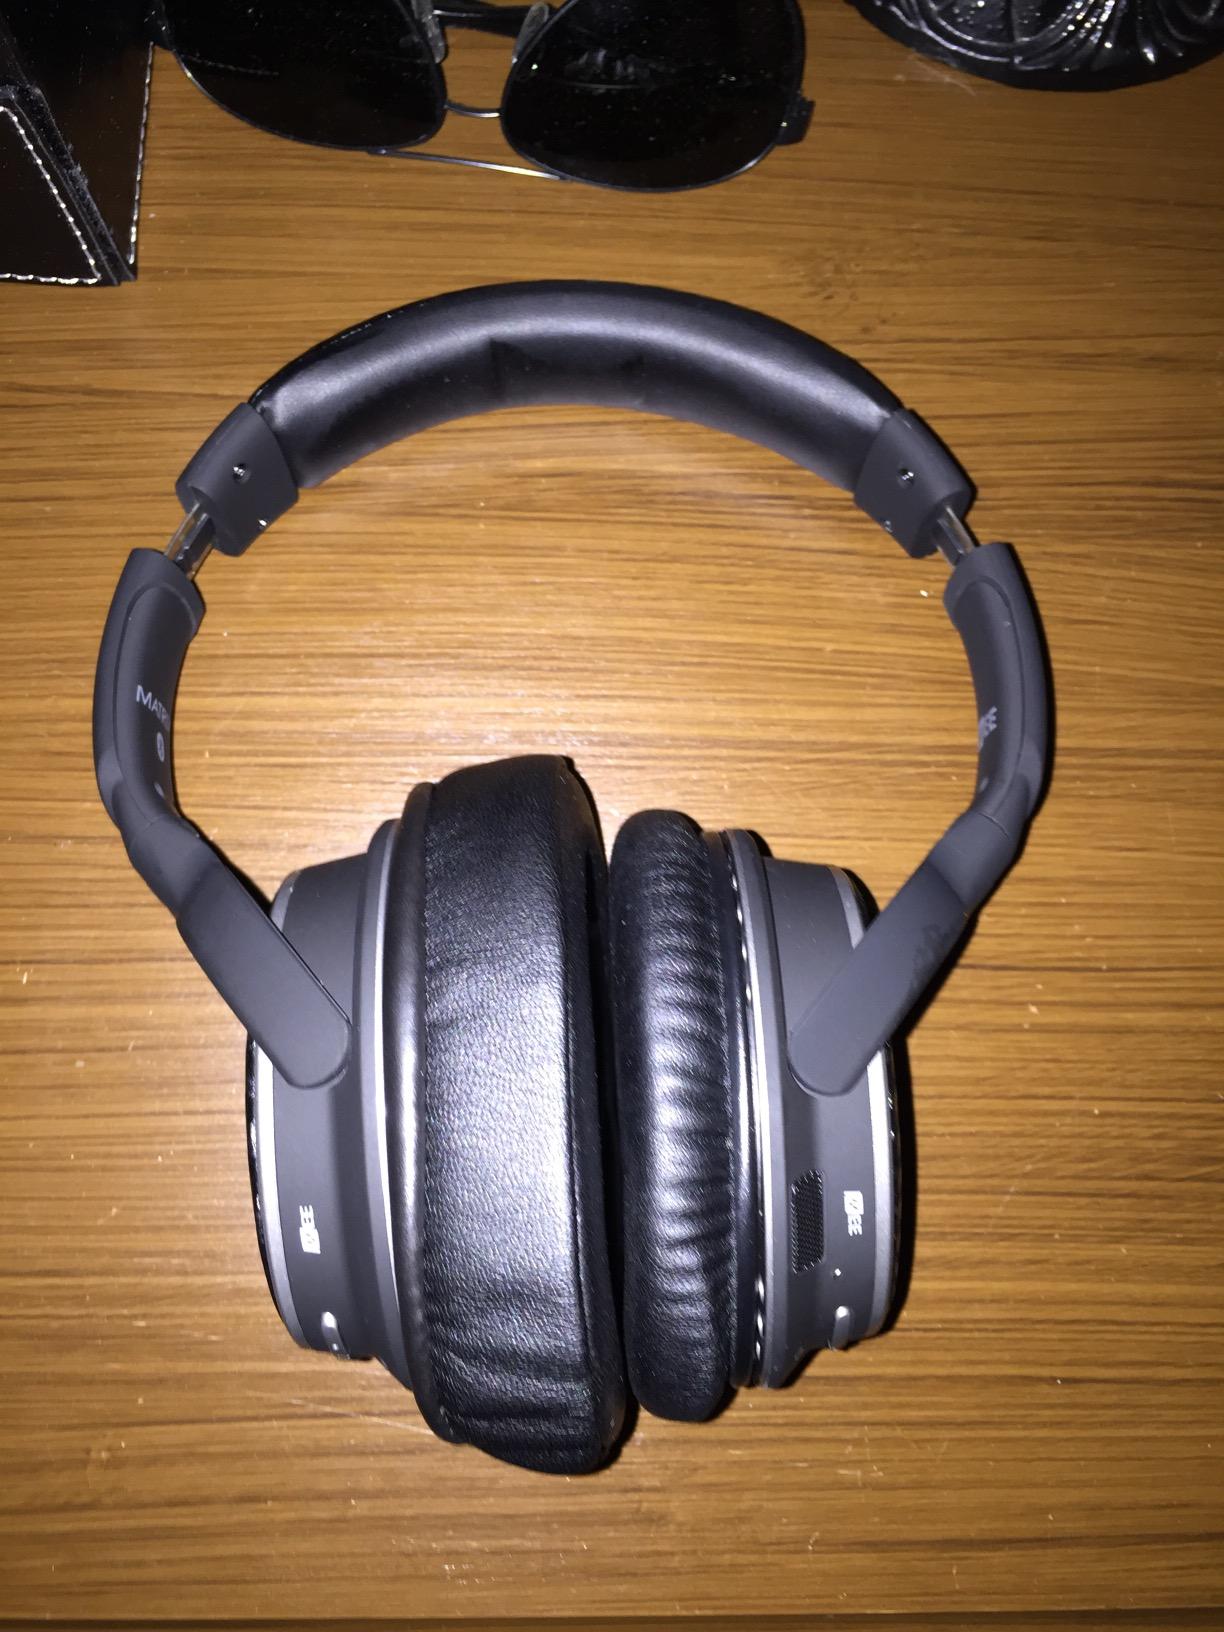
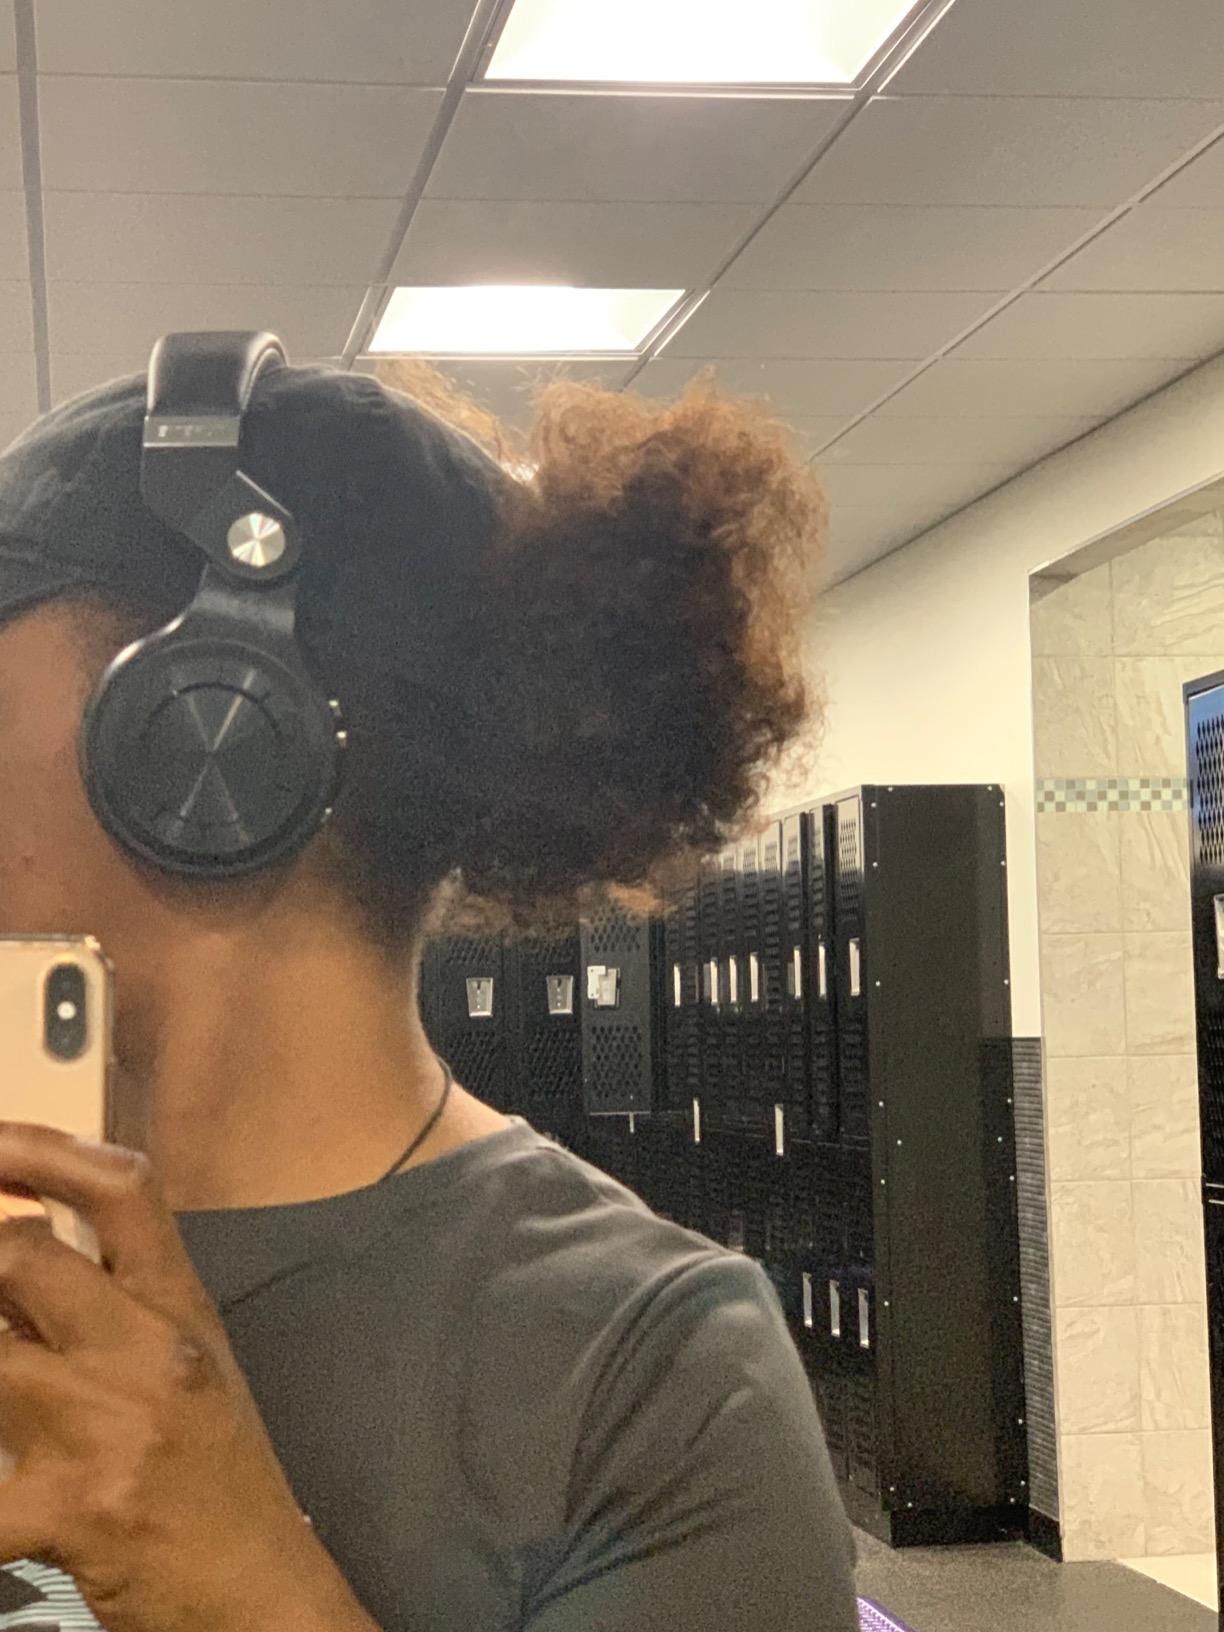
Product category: headphones
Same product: no